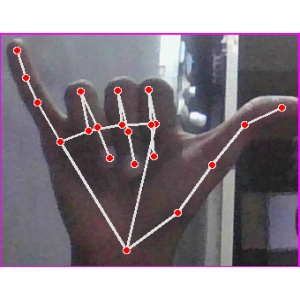
अक्षर: य